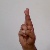
The image shows a hand gesture representing the letter 'R' in Indian Sign Language.